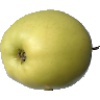
Label: Apple Golden 2